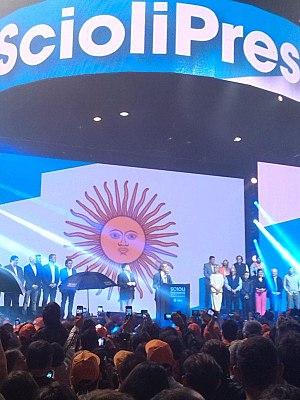
Daniel Osvaldo Scioli, né le 13 janvier 1957 à Villa Crespo, quartier de Buenos Aires, est un homme politique argentin. Il est, de 2007 à 2015, gouverneur de la province de Buenos Aires et vice-président du Parti justicialiste. Élu vice-président de la Nation de 2003 à 2007 sur le ticket du Front pour la victoire partagé avec Néstor Kirchner, il a présidé par conséquent le Sénat pendant ce mandat. Il fut aussi secrétaire d'État aux sports et au tourisme d'Eduardo Duhalde. Auparavant, il fut sportif de haut niveau et entrepreneur avant d'entamer une carrière politique.